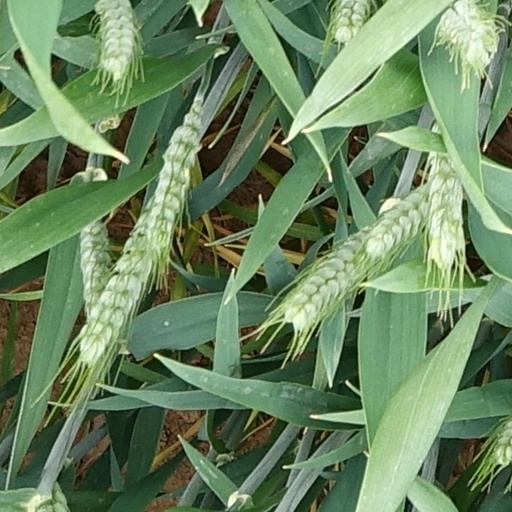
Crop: wheat